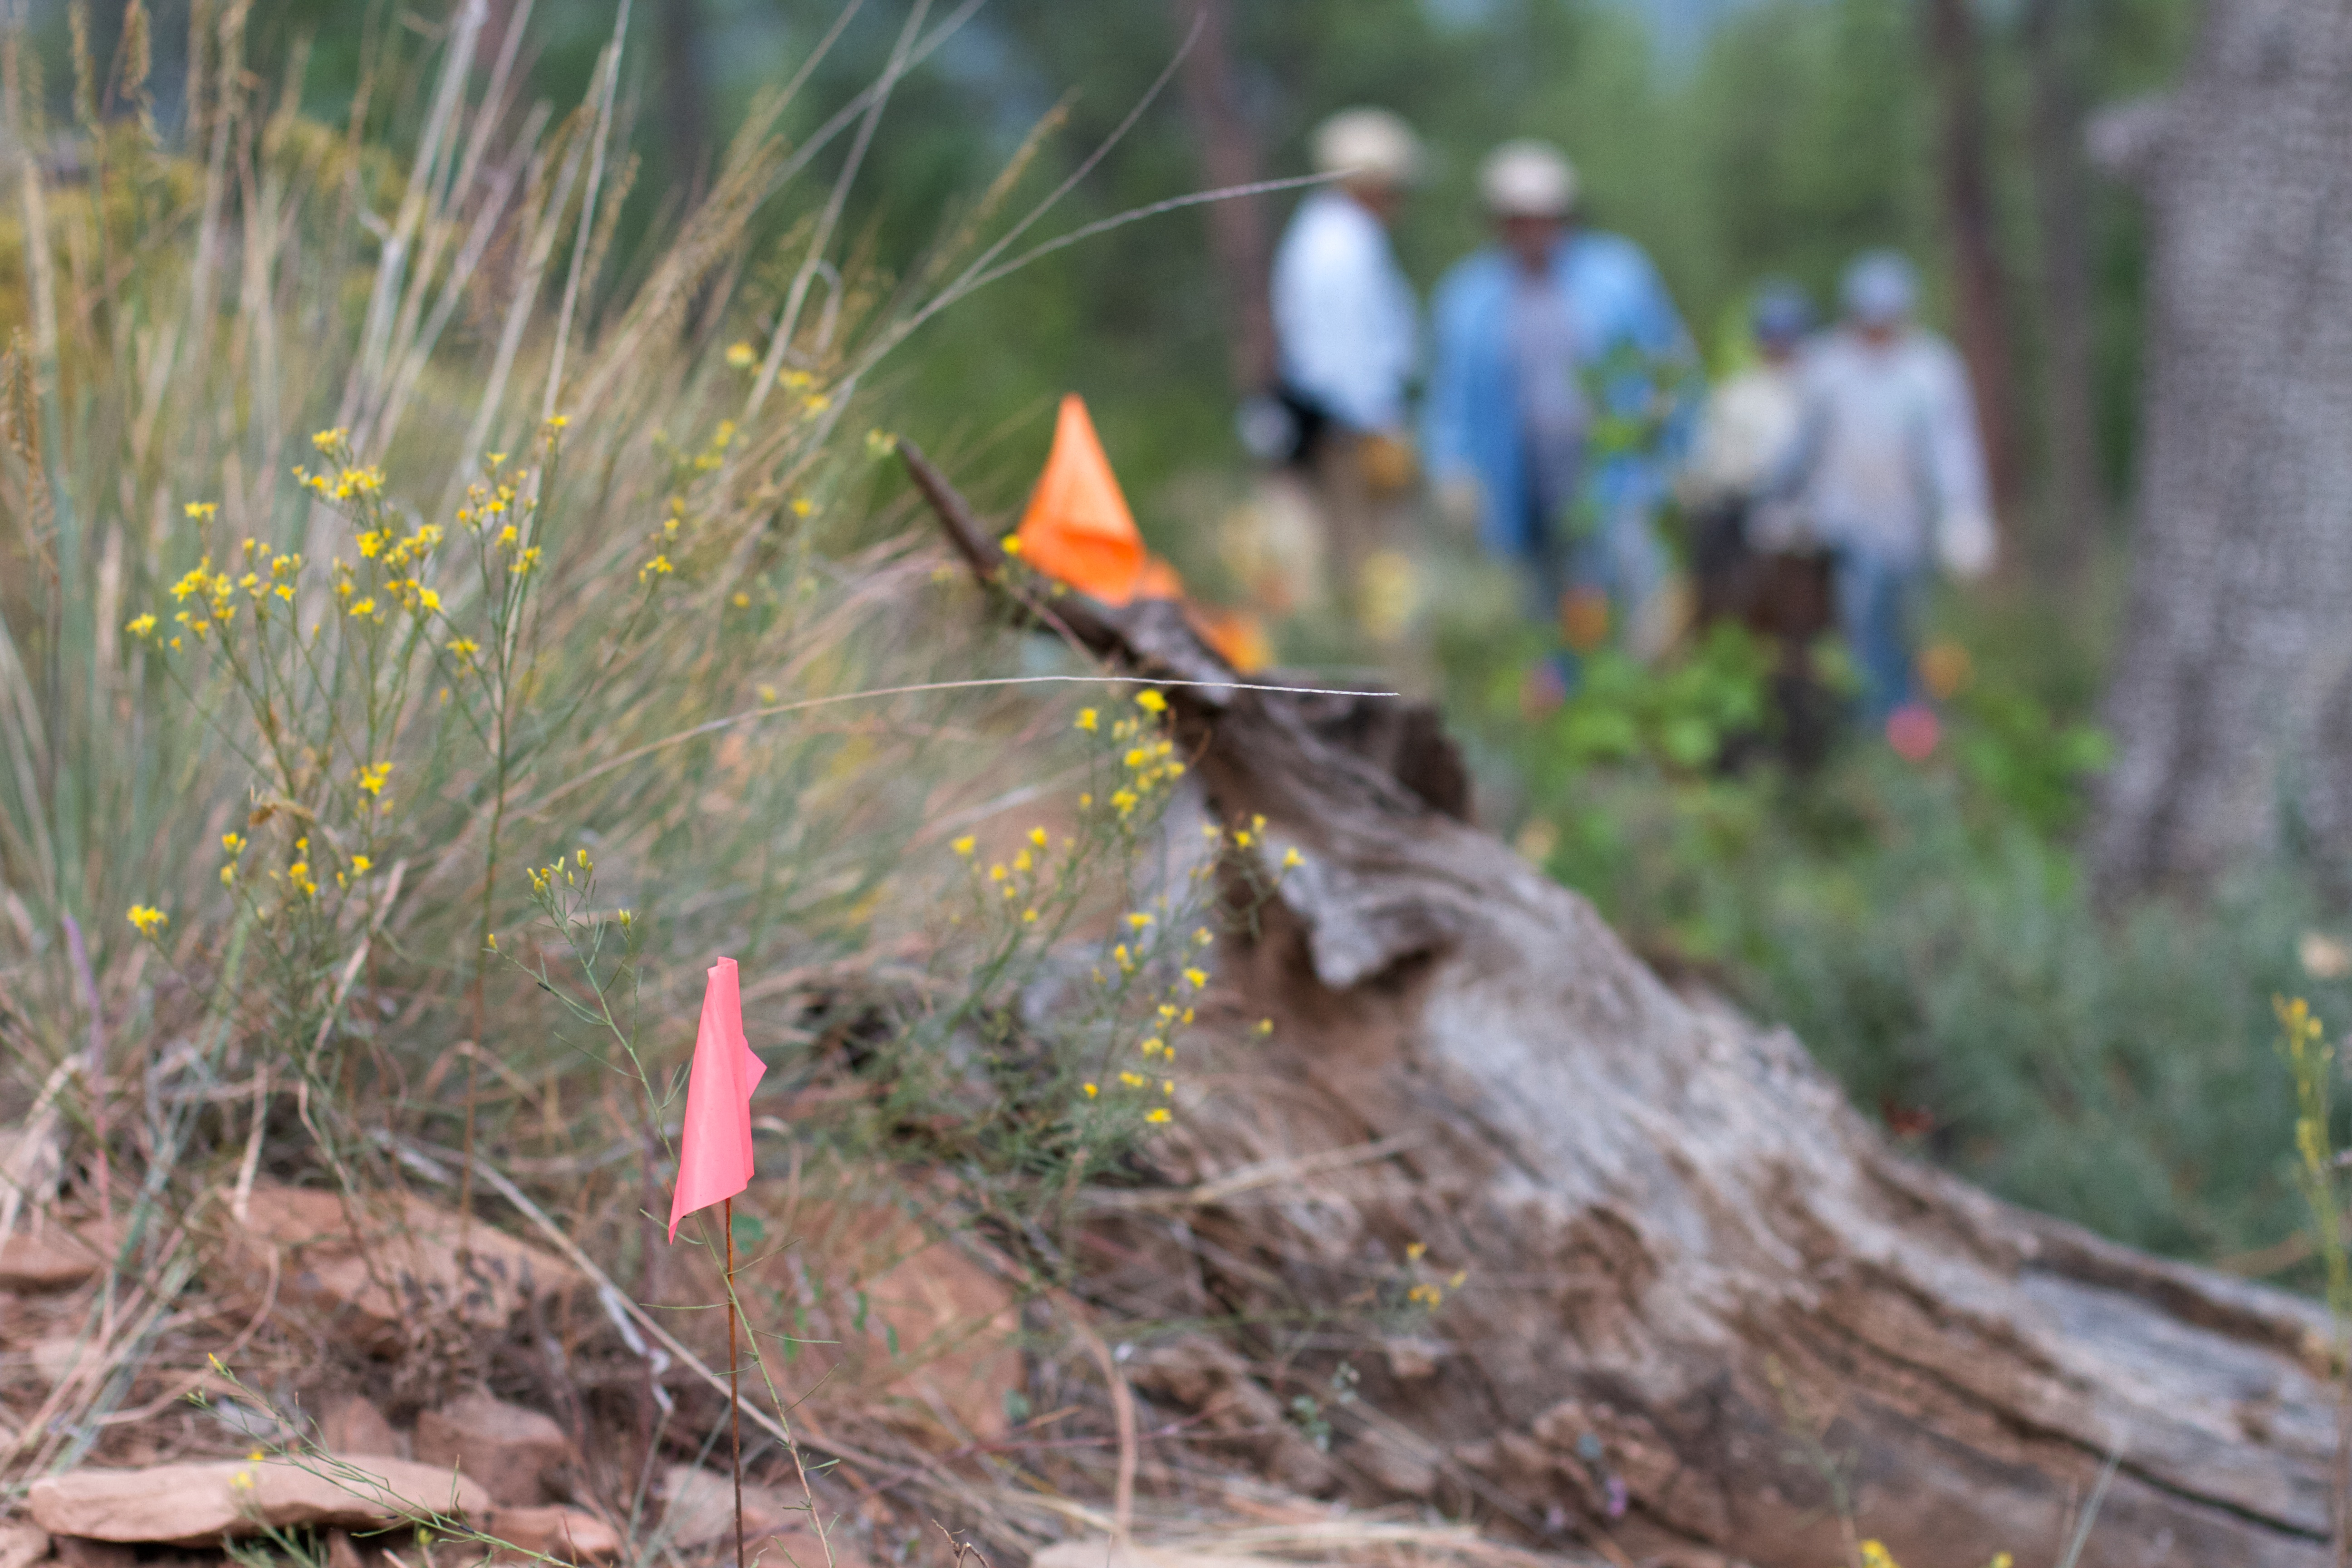
tree, bird, wildlife, pstrails, 2015365, geological phenomenon, perching bird